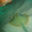
Label: ray